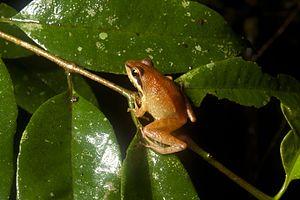
Gephyromantis enki est une espèce d'amphibiens de la famille des Mantellidae.